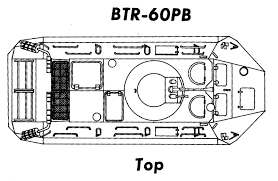
Label: BTR-60